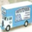
Label: truck